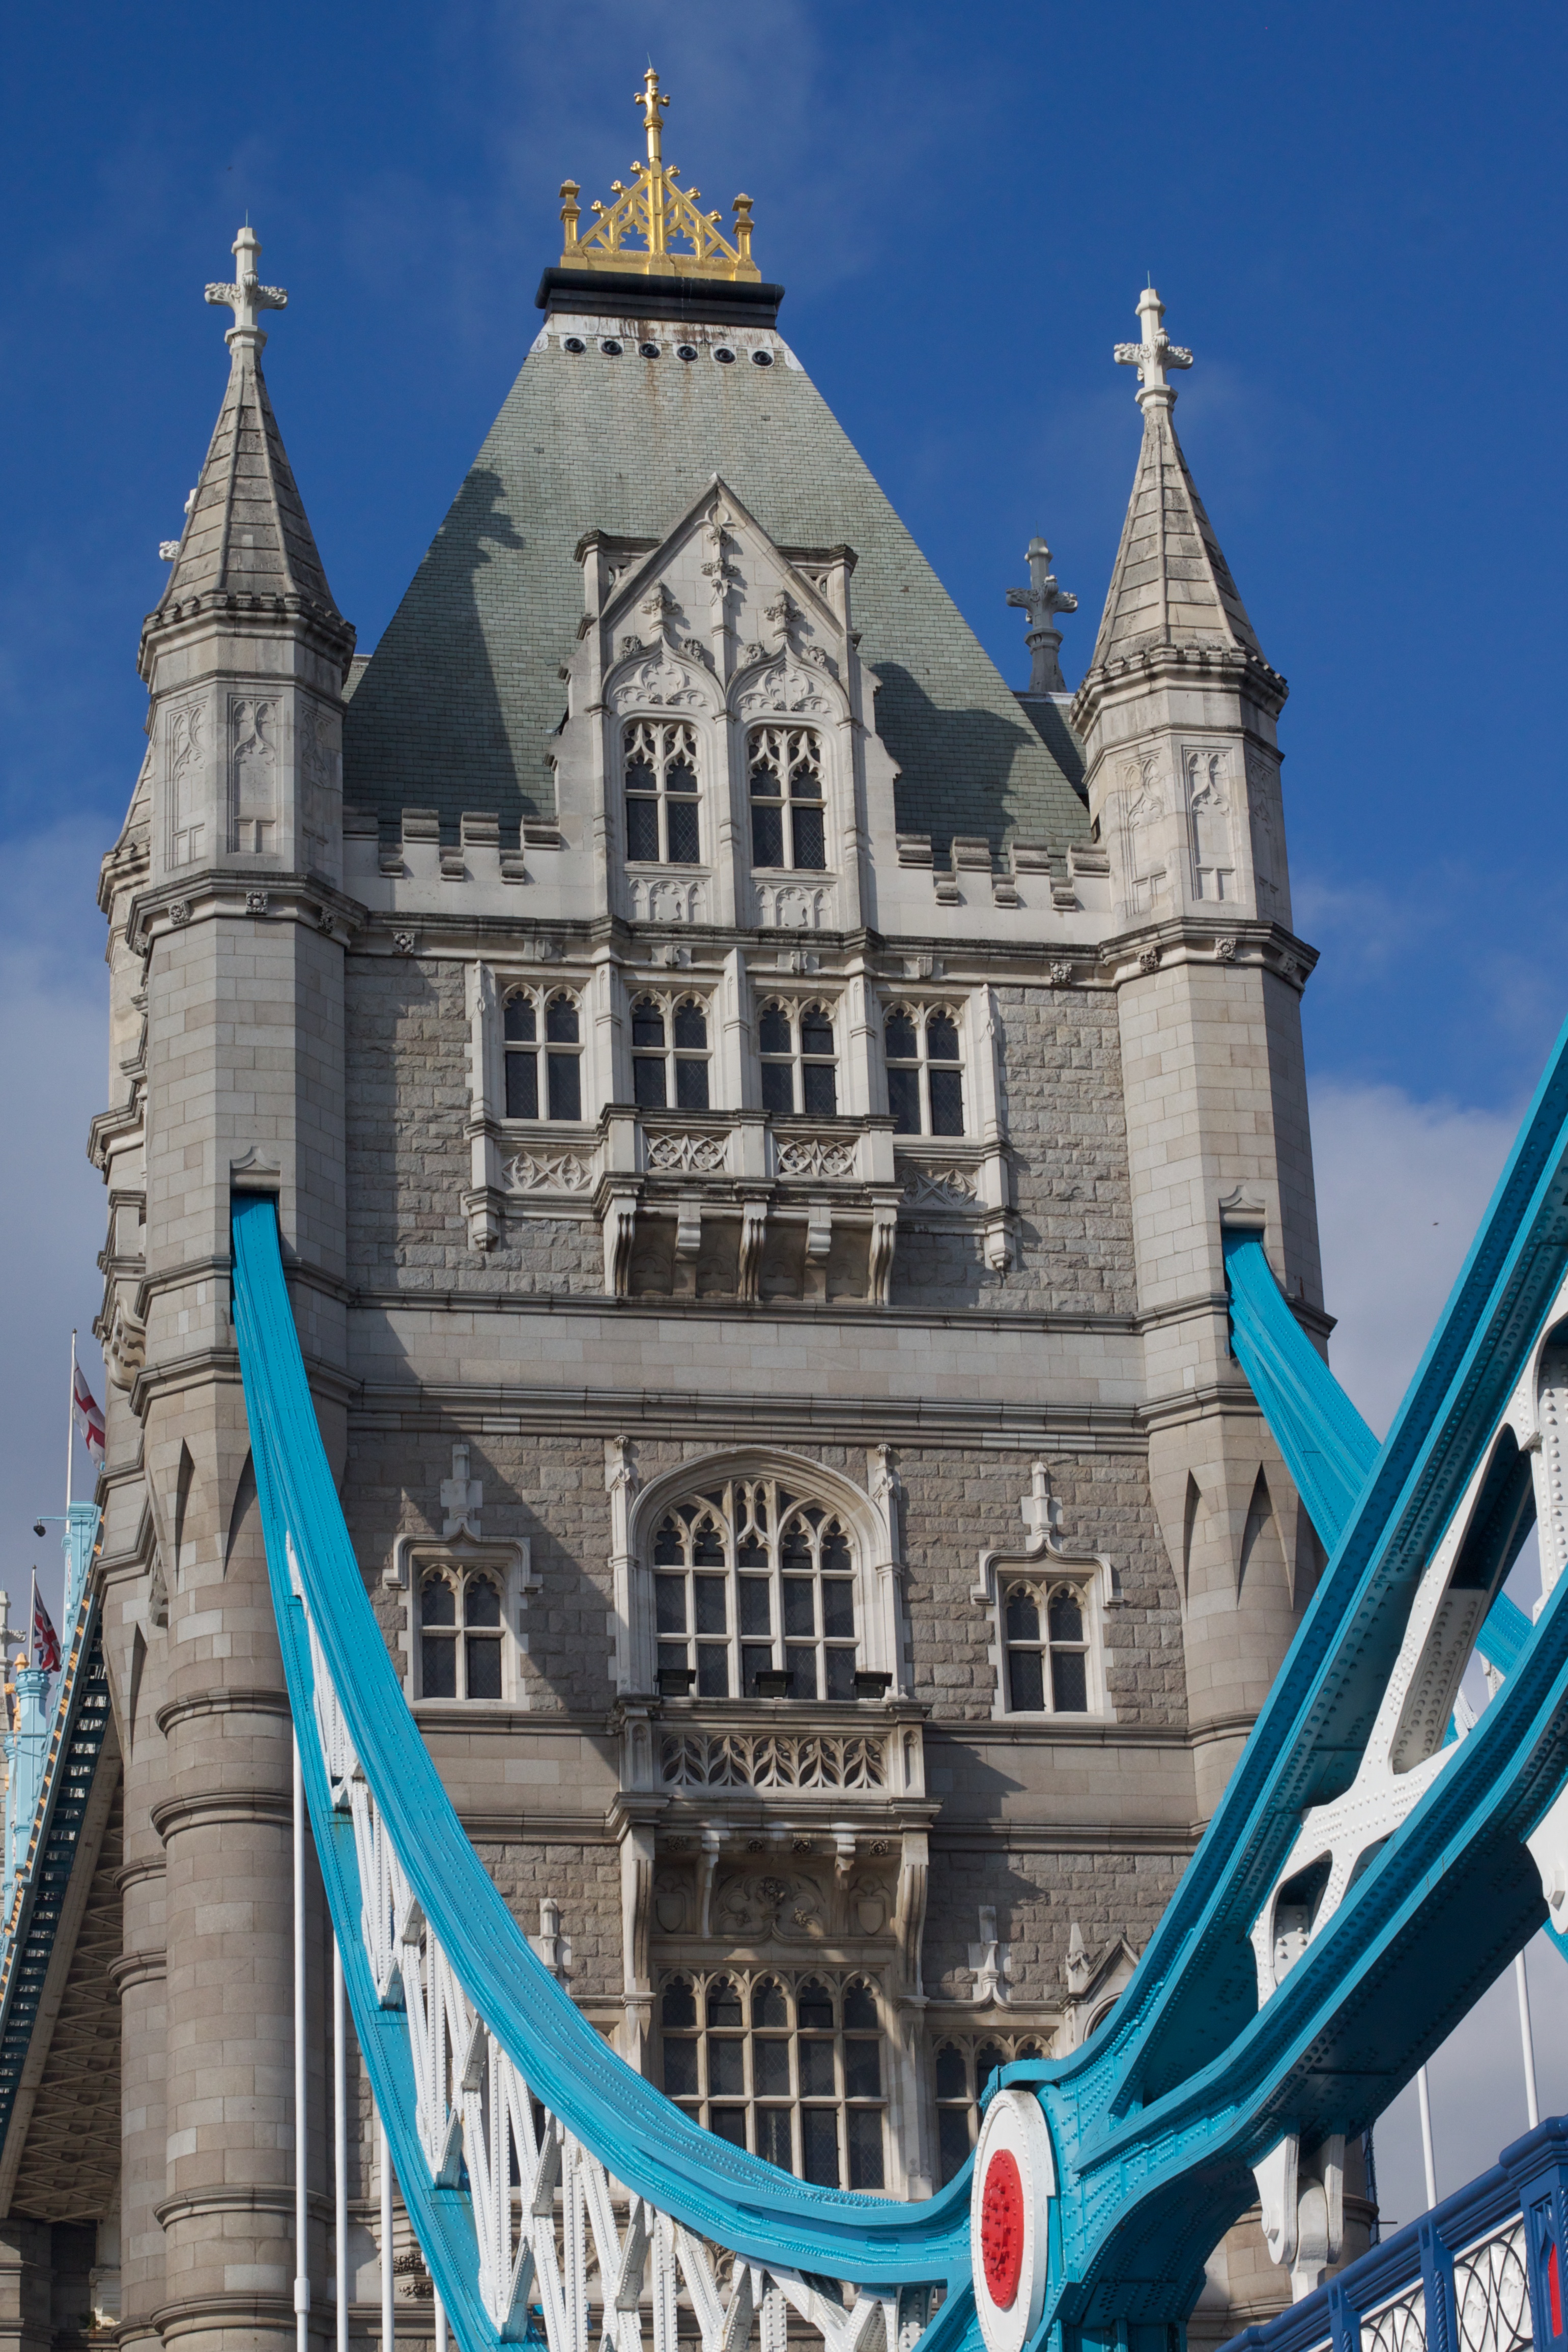
town, building, tower, landmark, facade, cathedral, tourism, place of worship, spire, gothic architecture, tours